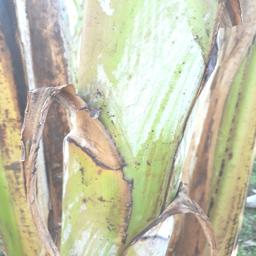
Label: PSEUDOSTEM WEEVIL